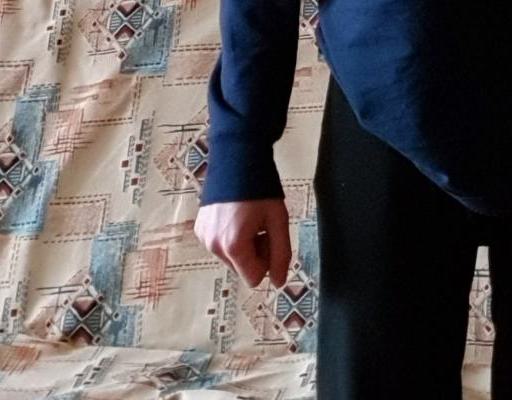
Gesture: no_gesture